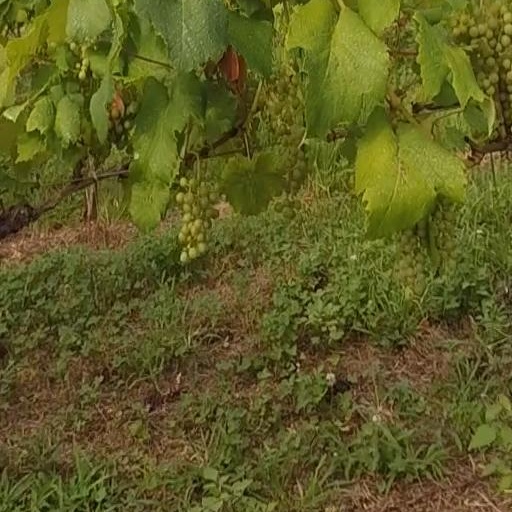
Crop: grape